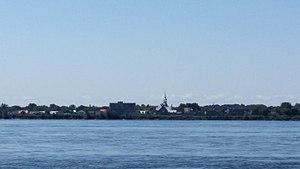
Kahnawake vue de Montréal, plus précisément à partir du parc René-Lévesque de Lachine.
Les Mohawks de Kahnawà:ke sont une Première Nation Mohawk du Québec au Canada. En 2016, elle a une population inscrite totale de 10 946 membres. Sa principale réserve est Kahnawake 14 située près de Montréal. Elle partage également la réserve inhabitée de Doncaster 17 avec les Mohawks de Kanesatake pour la chasse et la pêche. La bande est gouvernée par le Mohawk Council of Kahnawà:ke.